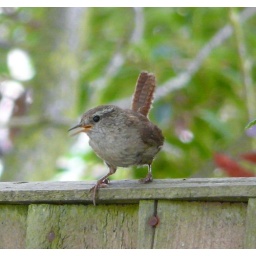
this little bird makes a noise like a geiger counter every time my cat goes in the garden